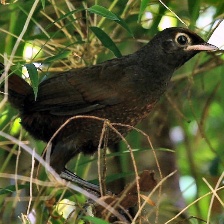
Species: BLACK THROATED HUET
Scientific name: PTEROPTOCHOS TARNII